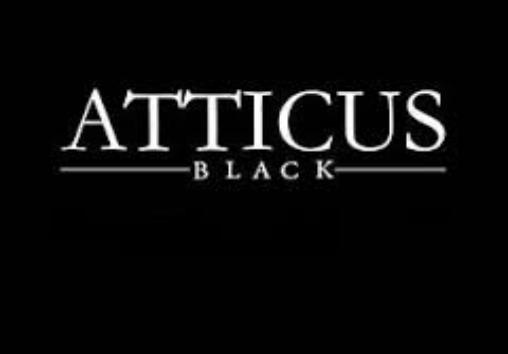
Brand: Atticus
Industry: Clothes